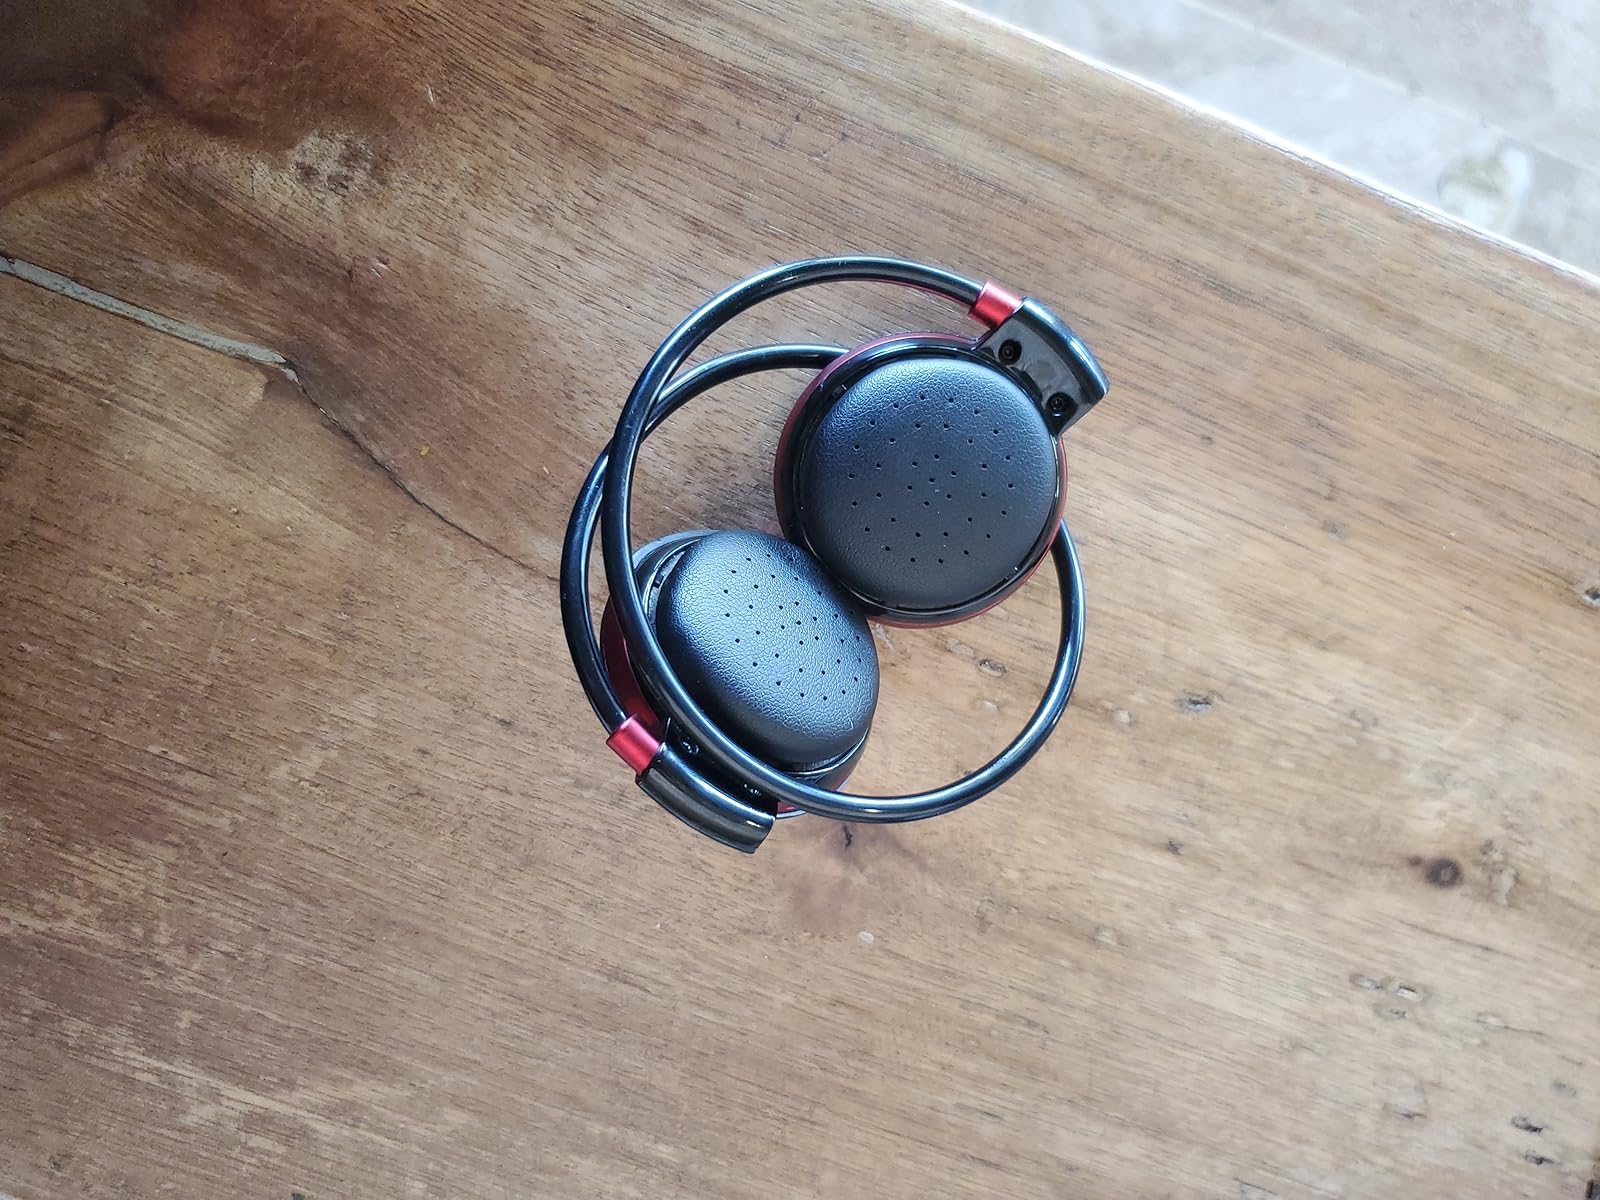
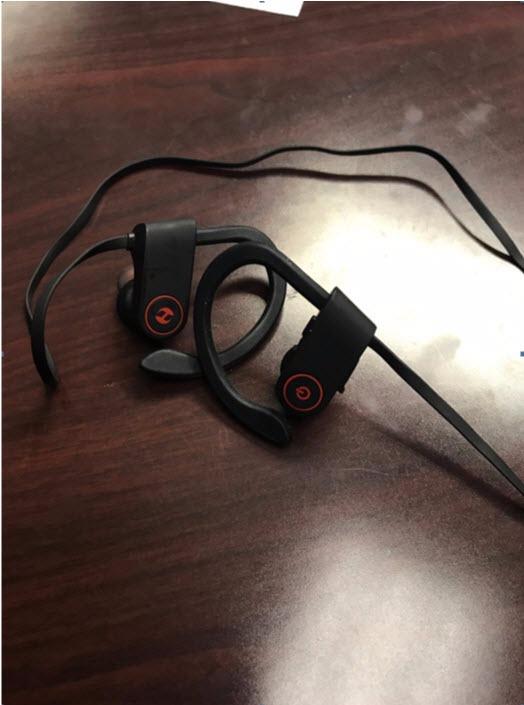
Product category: headphones
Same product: no